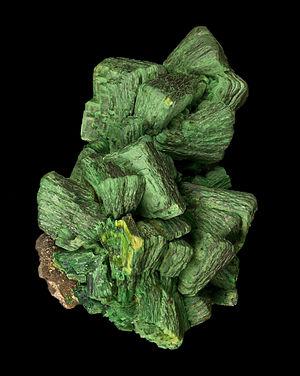
Metatorbernite Localité:Mine de Margabal, Entraygues-sur-Truyère, Aveyron, Midi-Pyrénées, France. Taille :4 x 3x 1.8 cm
La torbernite est une espèce minérale composée de phosphate d’uranium et de cuivre du groupe de l’autunite pouvant contenir des traces de Ca, Mg et Ba. Les cristaux peuvent atteindre jusqu'à 2,5 cm